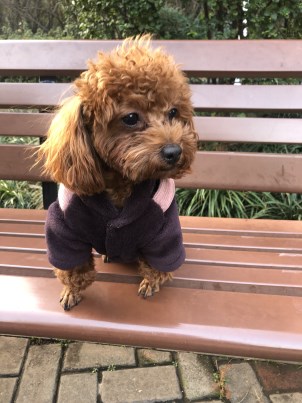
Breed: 2925-n000114-toy_poodle